Refuse-derived fuel

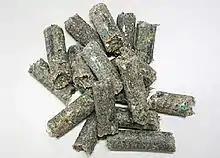
Refuse-derived fuel pellets

Refuse-derived fuel (RDF) is a fuel produced from various types of waste such as municipal solid waste (MSW), industrial waste or commercial waste.